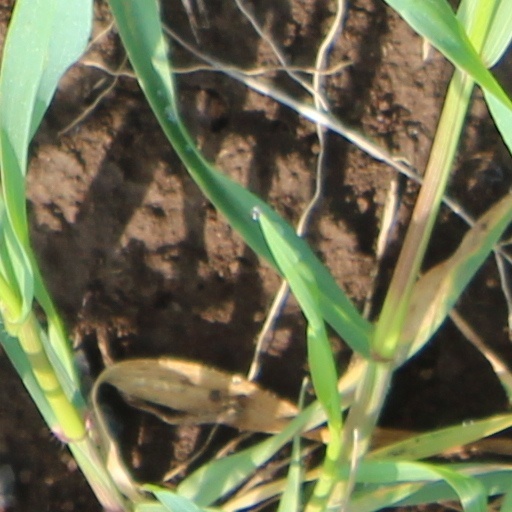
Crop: wheat